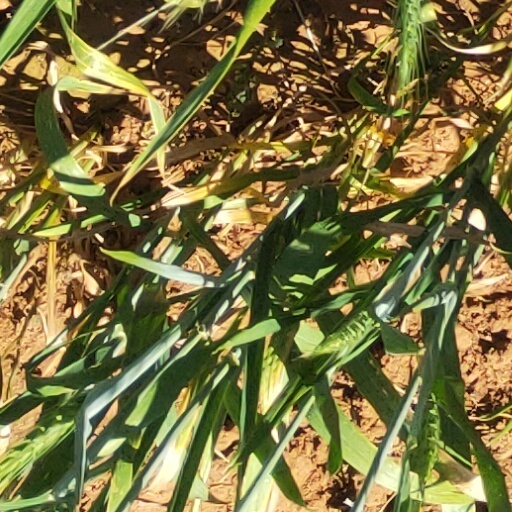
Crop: wheat